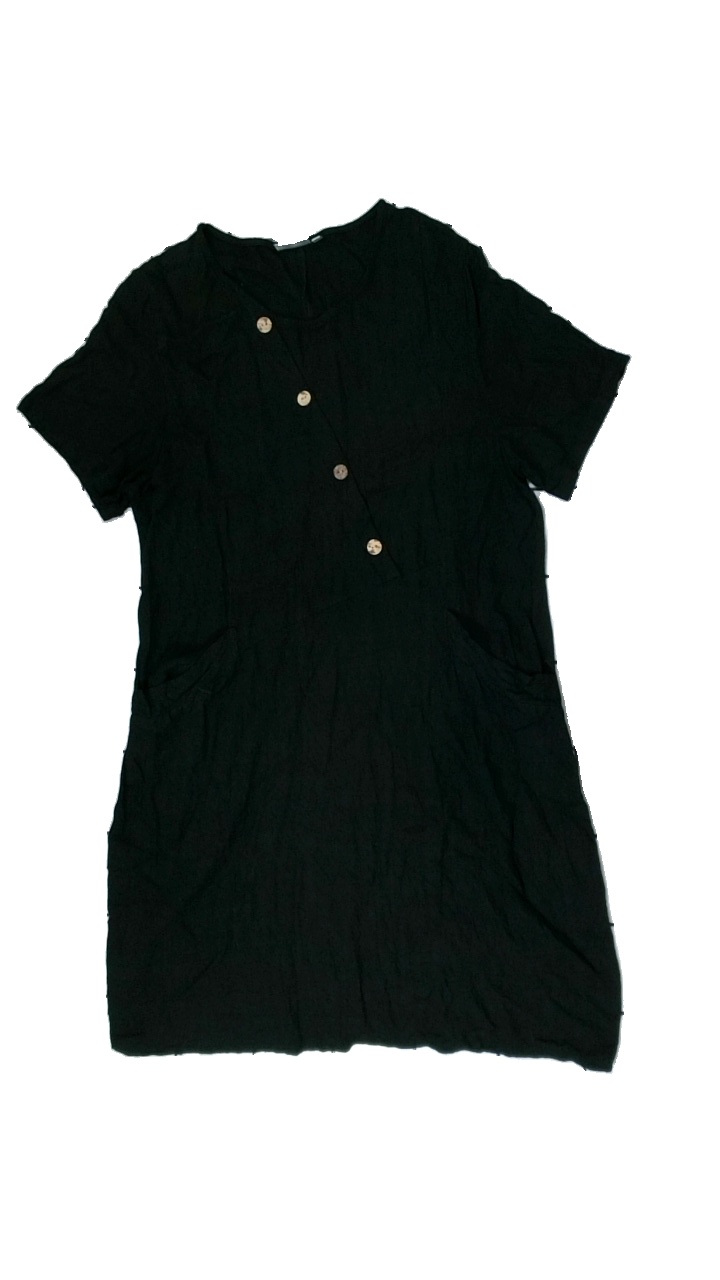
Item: Dress (Ladies)
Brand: Isolde
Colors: Black
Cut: Loose, C-collar
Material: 100% viscose
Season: All
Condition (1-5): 2
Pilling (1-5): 2
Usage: Recycle
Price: <50